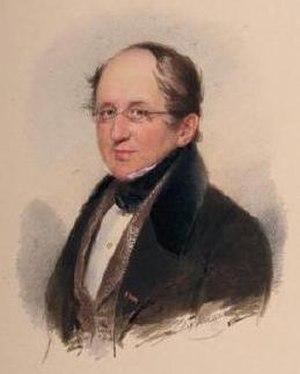
Louis-Philippe comte de Bombelles est un diplomate autrichien d'origine française. Né à Ratisbonne le 1ᵉʳ juillet 1780, il est décédé à Vienne le 7 juillet 1843. Il est le fils de Marc-Marie de Bombelles.